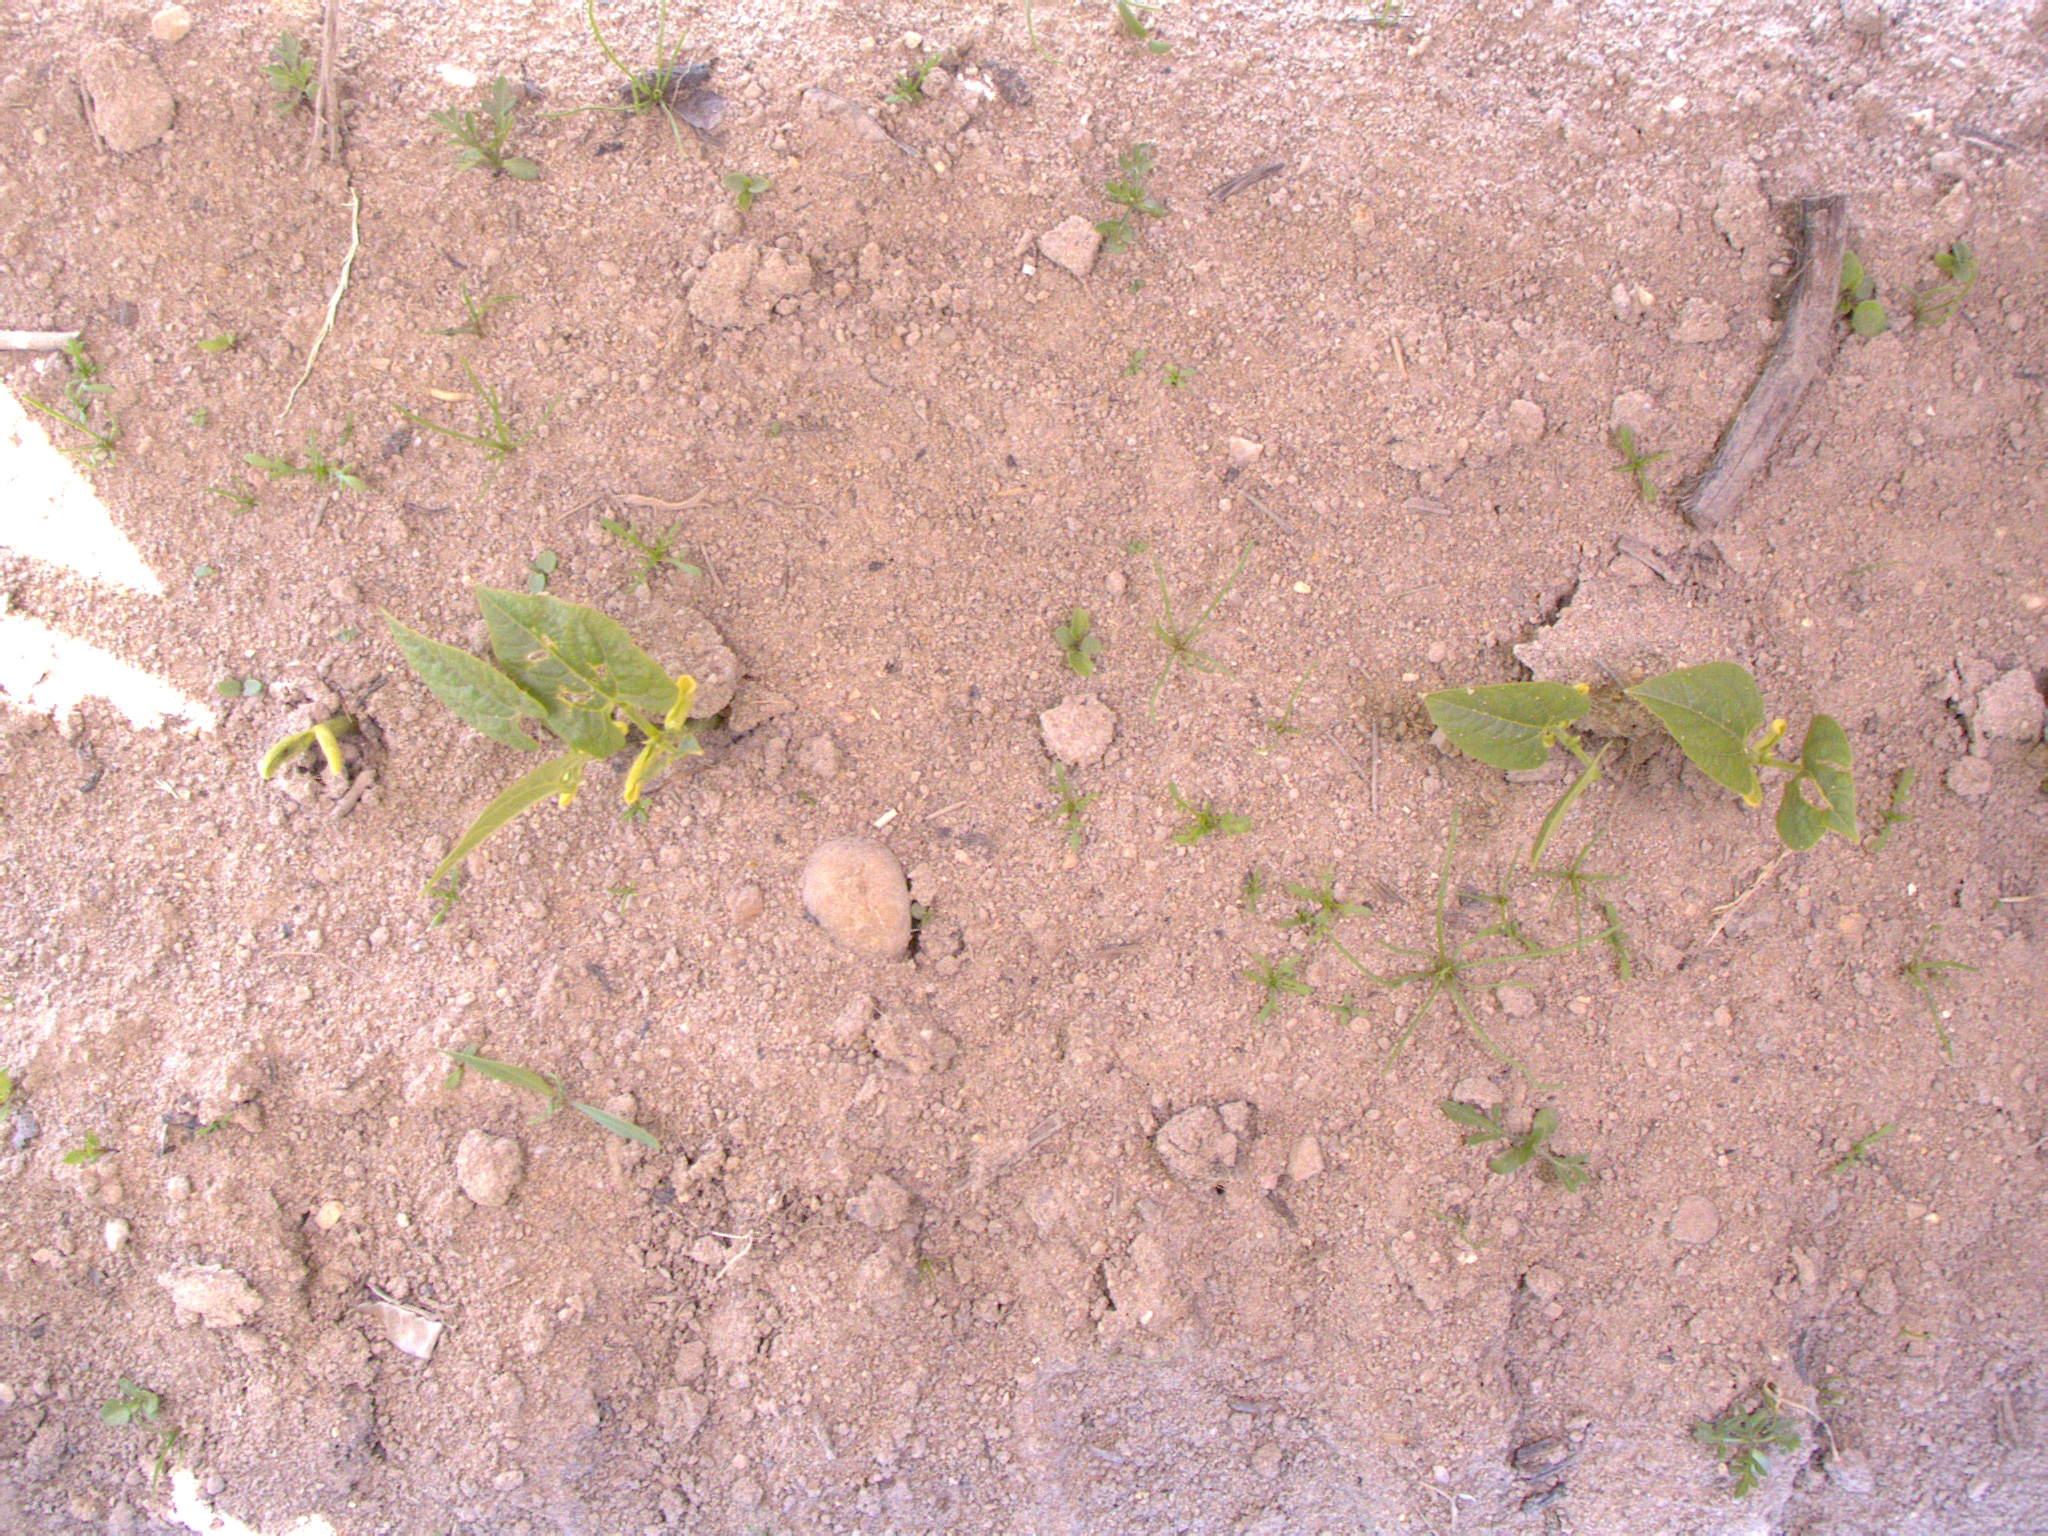
Crop: bean
Objects: bean, bean, bean, bean, bean, stem_bean, stem_bean, stem_bean, stem_bean, stem_bean